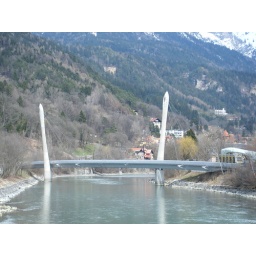
Funky/controversial bridge over the Inn and the Alps - tram about to cross over from the right.